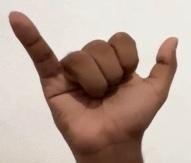
ASL sign: Y